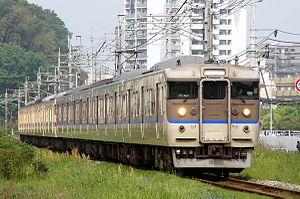
Hiroshima City Network est le nom donné au réseau métropolitain ferroviaire de la région d'Hiroshima de la JR West depuis le 5 octobre 2002. Se basant sur le modèle du réseau urbain du Keihanshin, ce service connecte les villes environnantes de la ville d'Hiroshima. En 2015, le réseau prend le nom de JR City Network Hiroshima. Malgré tout, la presse et les magazines liés aux chemins de fer, continuent d’appeler ce réseau par son nom d'origine.